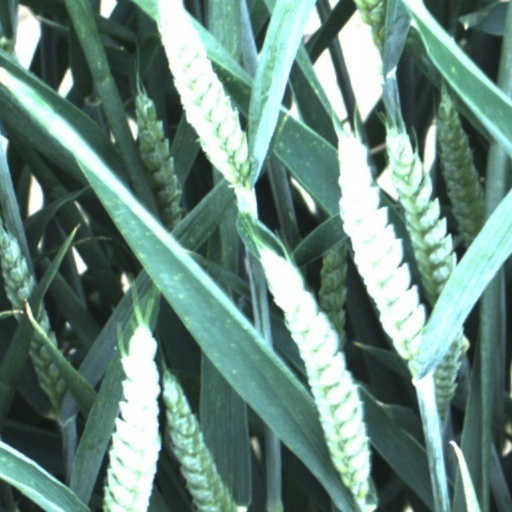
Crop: wheat